Blanche Barrow

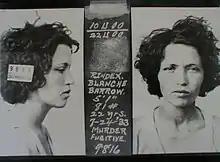
July 27, 1933 — She was in prison until 1939.

While in prison, Blanche spent much of her time in her prison camp and the prison hospital. She quickly befriended other inmates, including Irene McCann and Edna Murray, the "kissing bandit." Blanche used her time in prison to practice her photography skills, pen her memoir, and start her scrapbooks. Much of her sentence was marred by severe difficulties with her eye, which required extensive treatment from the prison doctor. She eventually lost all sight in her eye, which she blamed on Harry S. Truman, claiming he would not allow her to see another specialist about her injured eye.